Jambudvīpa

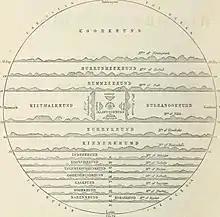
Map of Jambudvipa

According to Puranic cosmography, the world is divided into seven concentric island continents ("sapta-dvipa vasumati") separated by the seven encircling oceans, each double the size of the preceding one (going out from within). The seven continents of the Puranas are stated as Jambudvipa, Plaksadvipa, Salmalidvipa, Kusadvipa, Krouncadvipa, Sakadvipa and Pushkaradvipa. Seven intermediate oceans consist of salt-water, sugarcane juice, wine, ghee, yogurt, milk and water respectively. The mountain range called Lokaloka, meaning "world-no-world", stretches across this final sea, delineating the known world from the dark void.